Peeramon

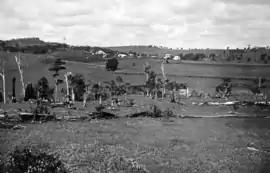
Mr R Campbell's Dairy, Peeramon, circa 1935

Peeramon is a rural town and locality in the Tablelands Region, Queensland, Australia. In the , the locality of Peeramon had a population of 778 people.